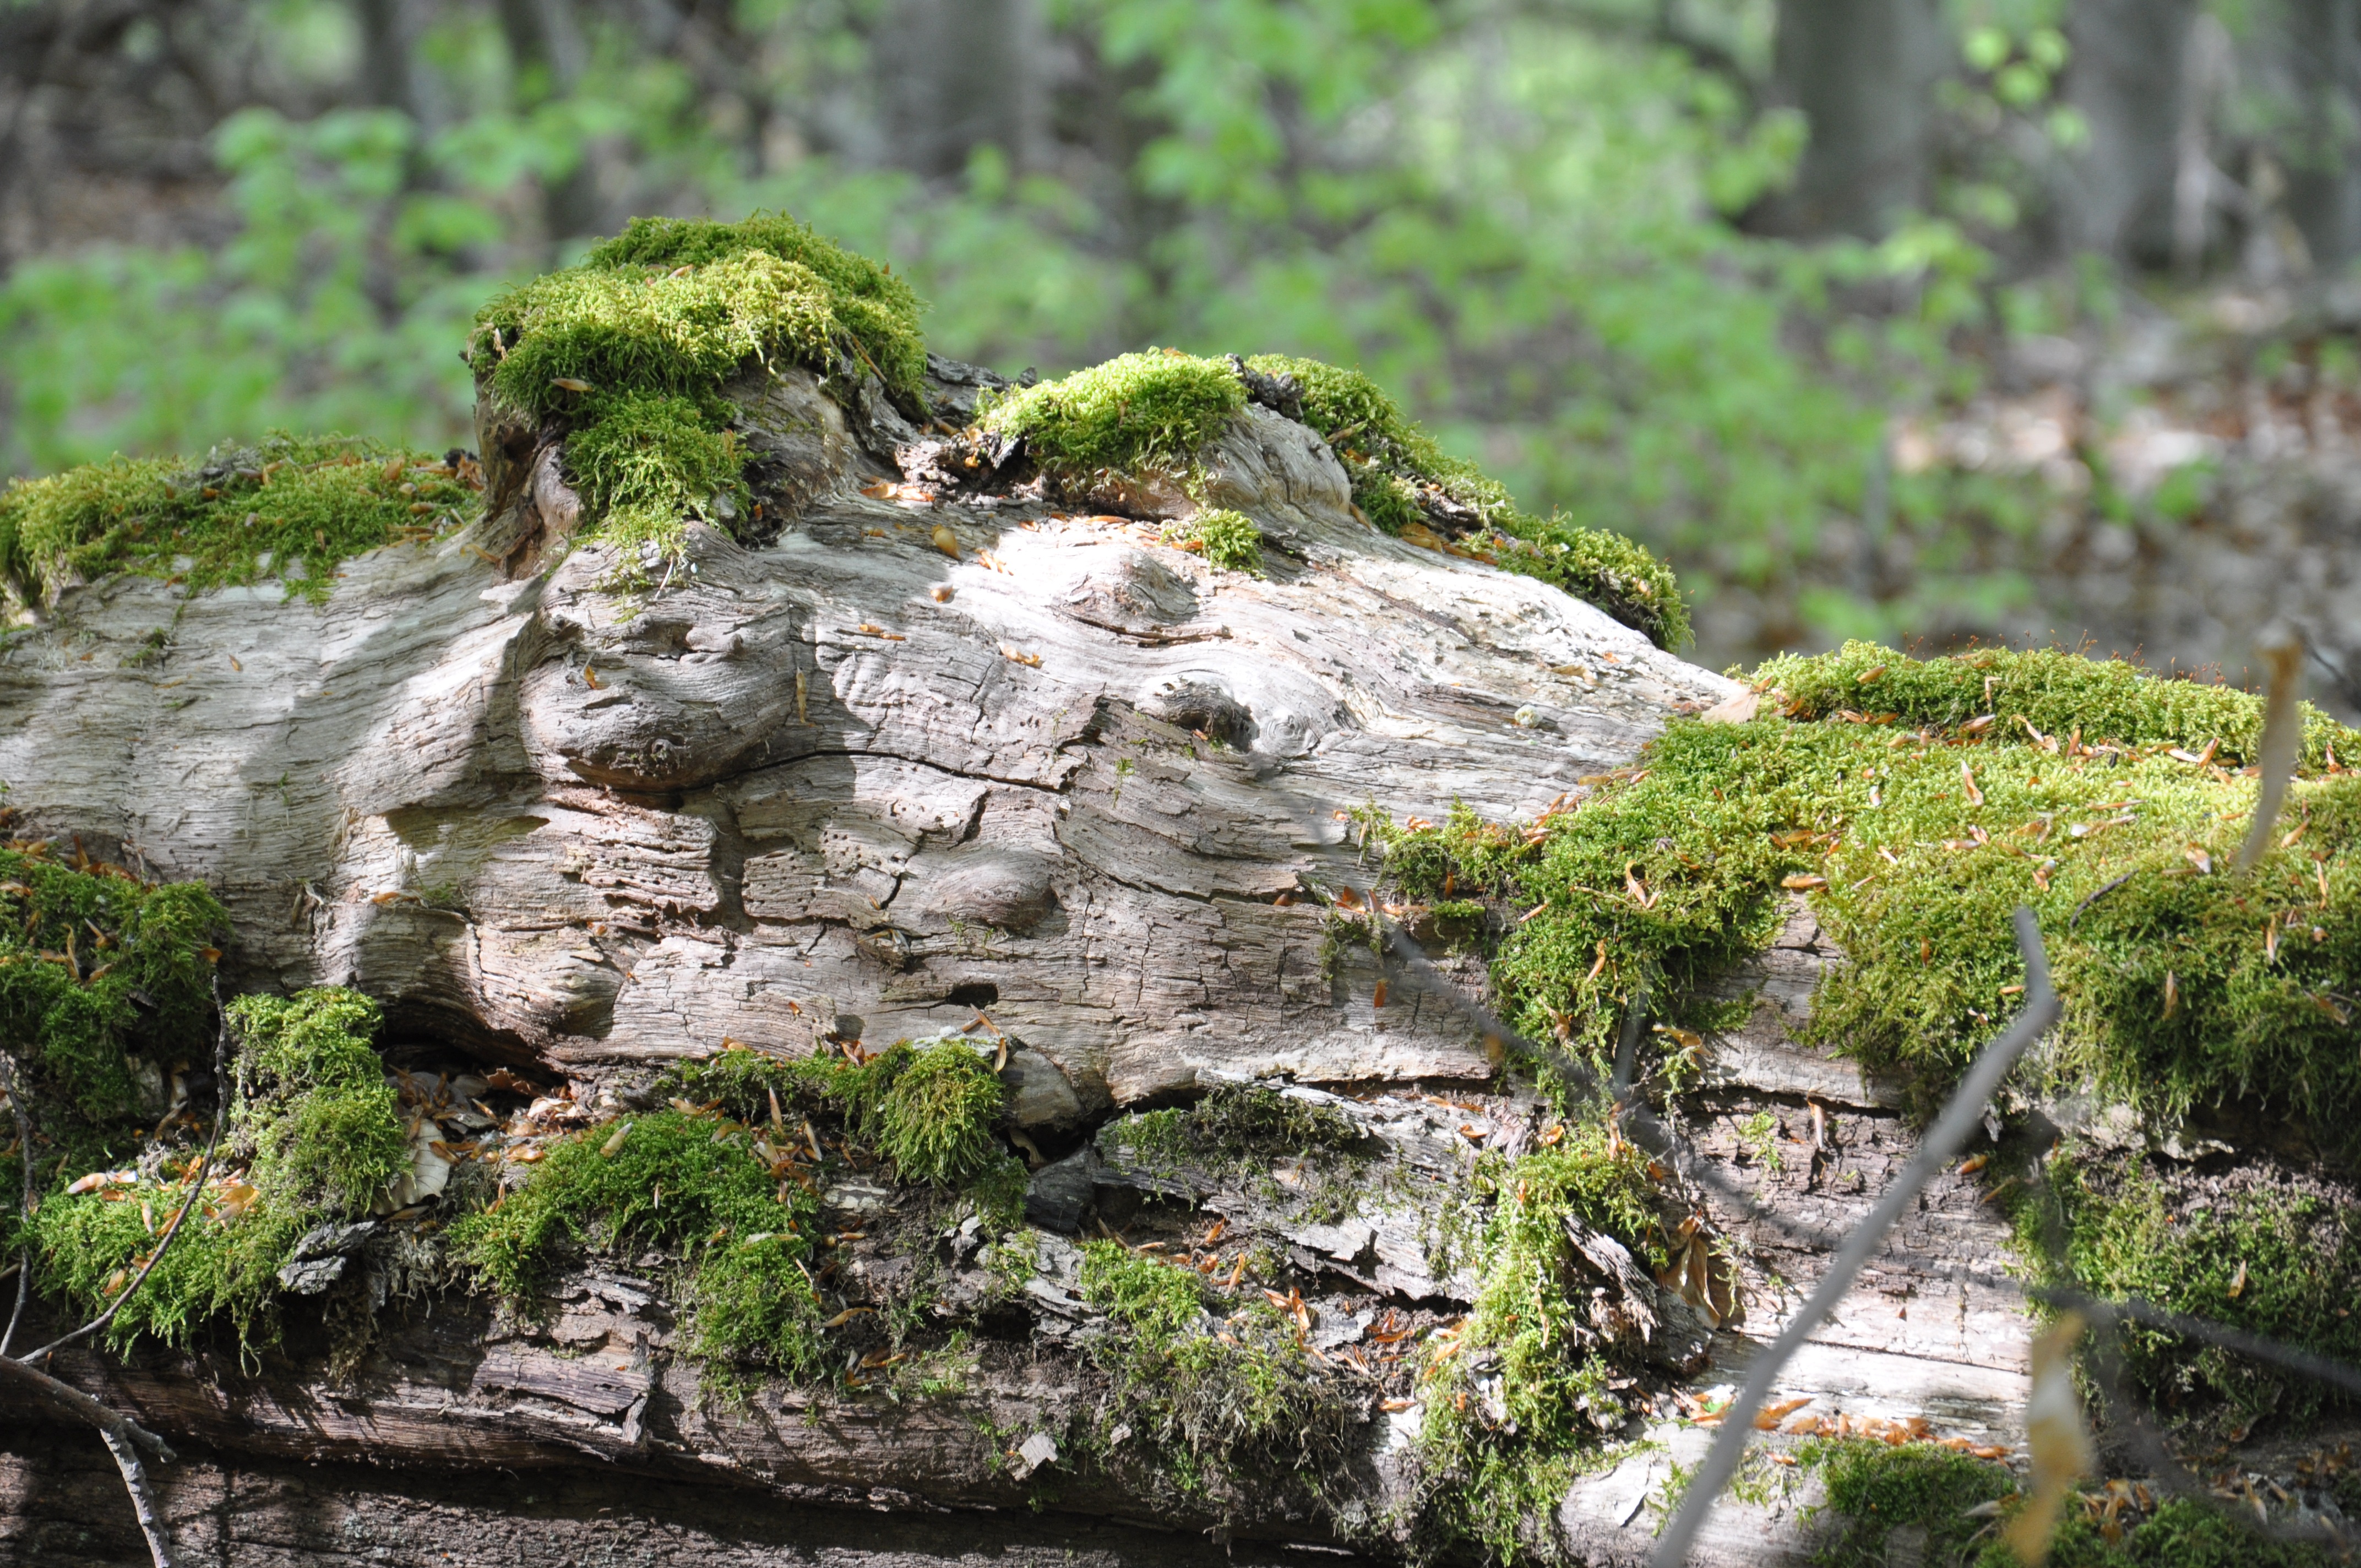
tree, forest, rock, wilderness, plant, wood, flower, trunk, moss, foam, stream, jungle, botany, terrain, flora, rainforest, undergrowth, woodland, habitat, water feature, woody plant, non vascular land plant